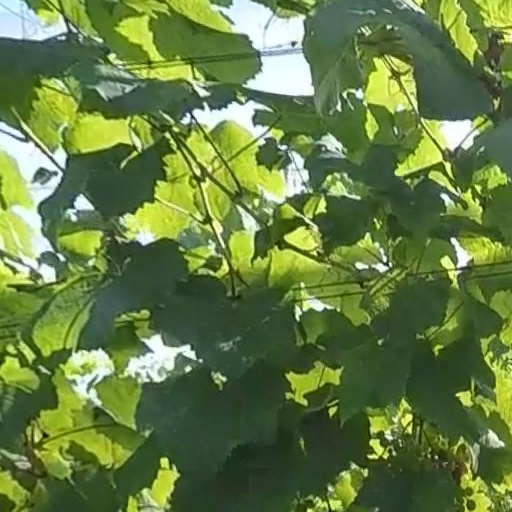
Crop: grape